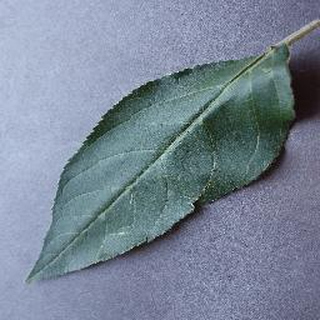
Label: healthy_apple